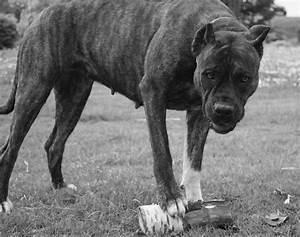
dog